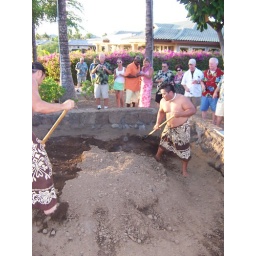
The pig being cooked under ground for the Royal Luau